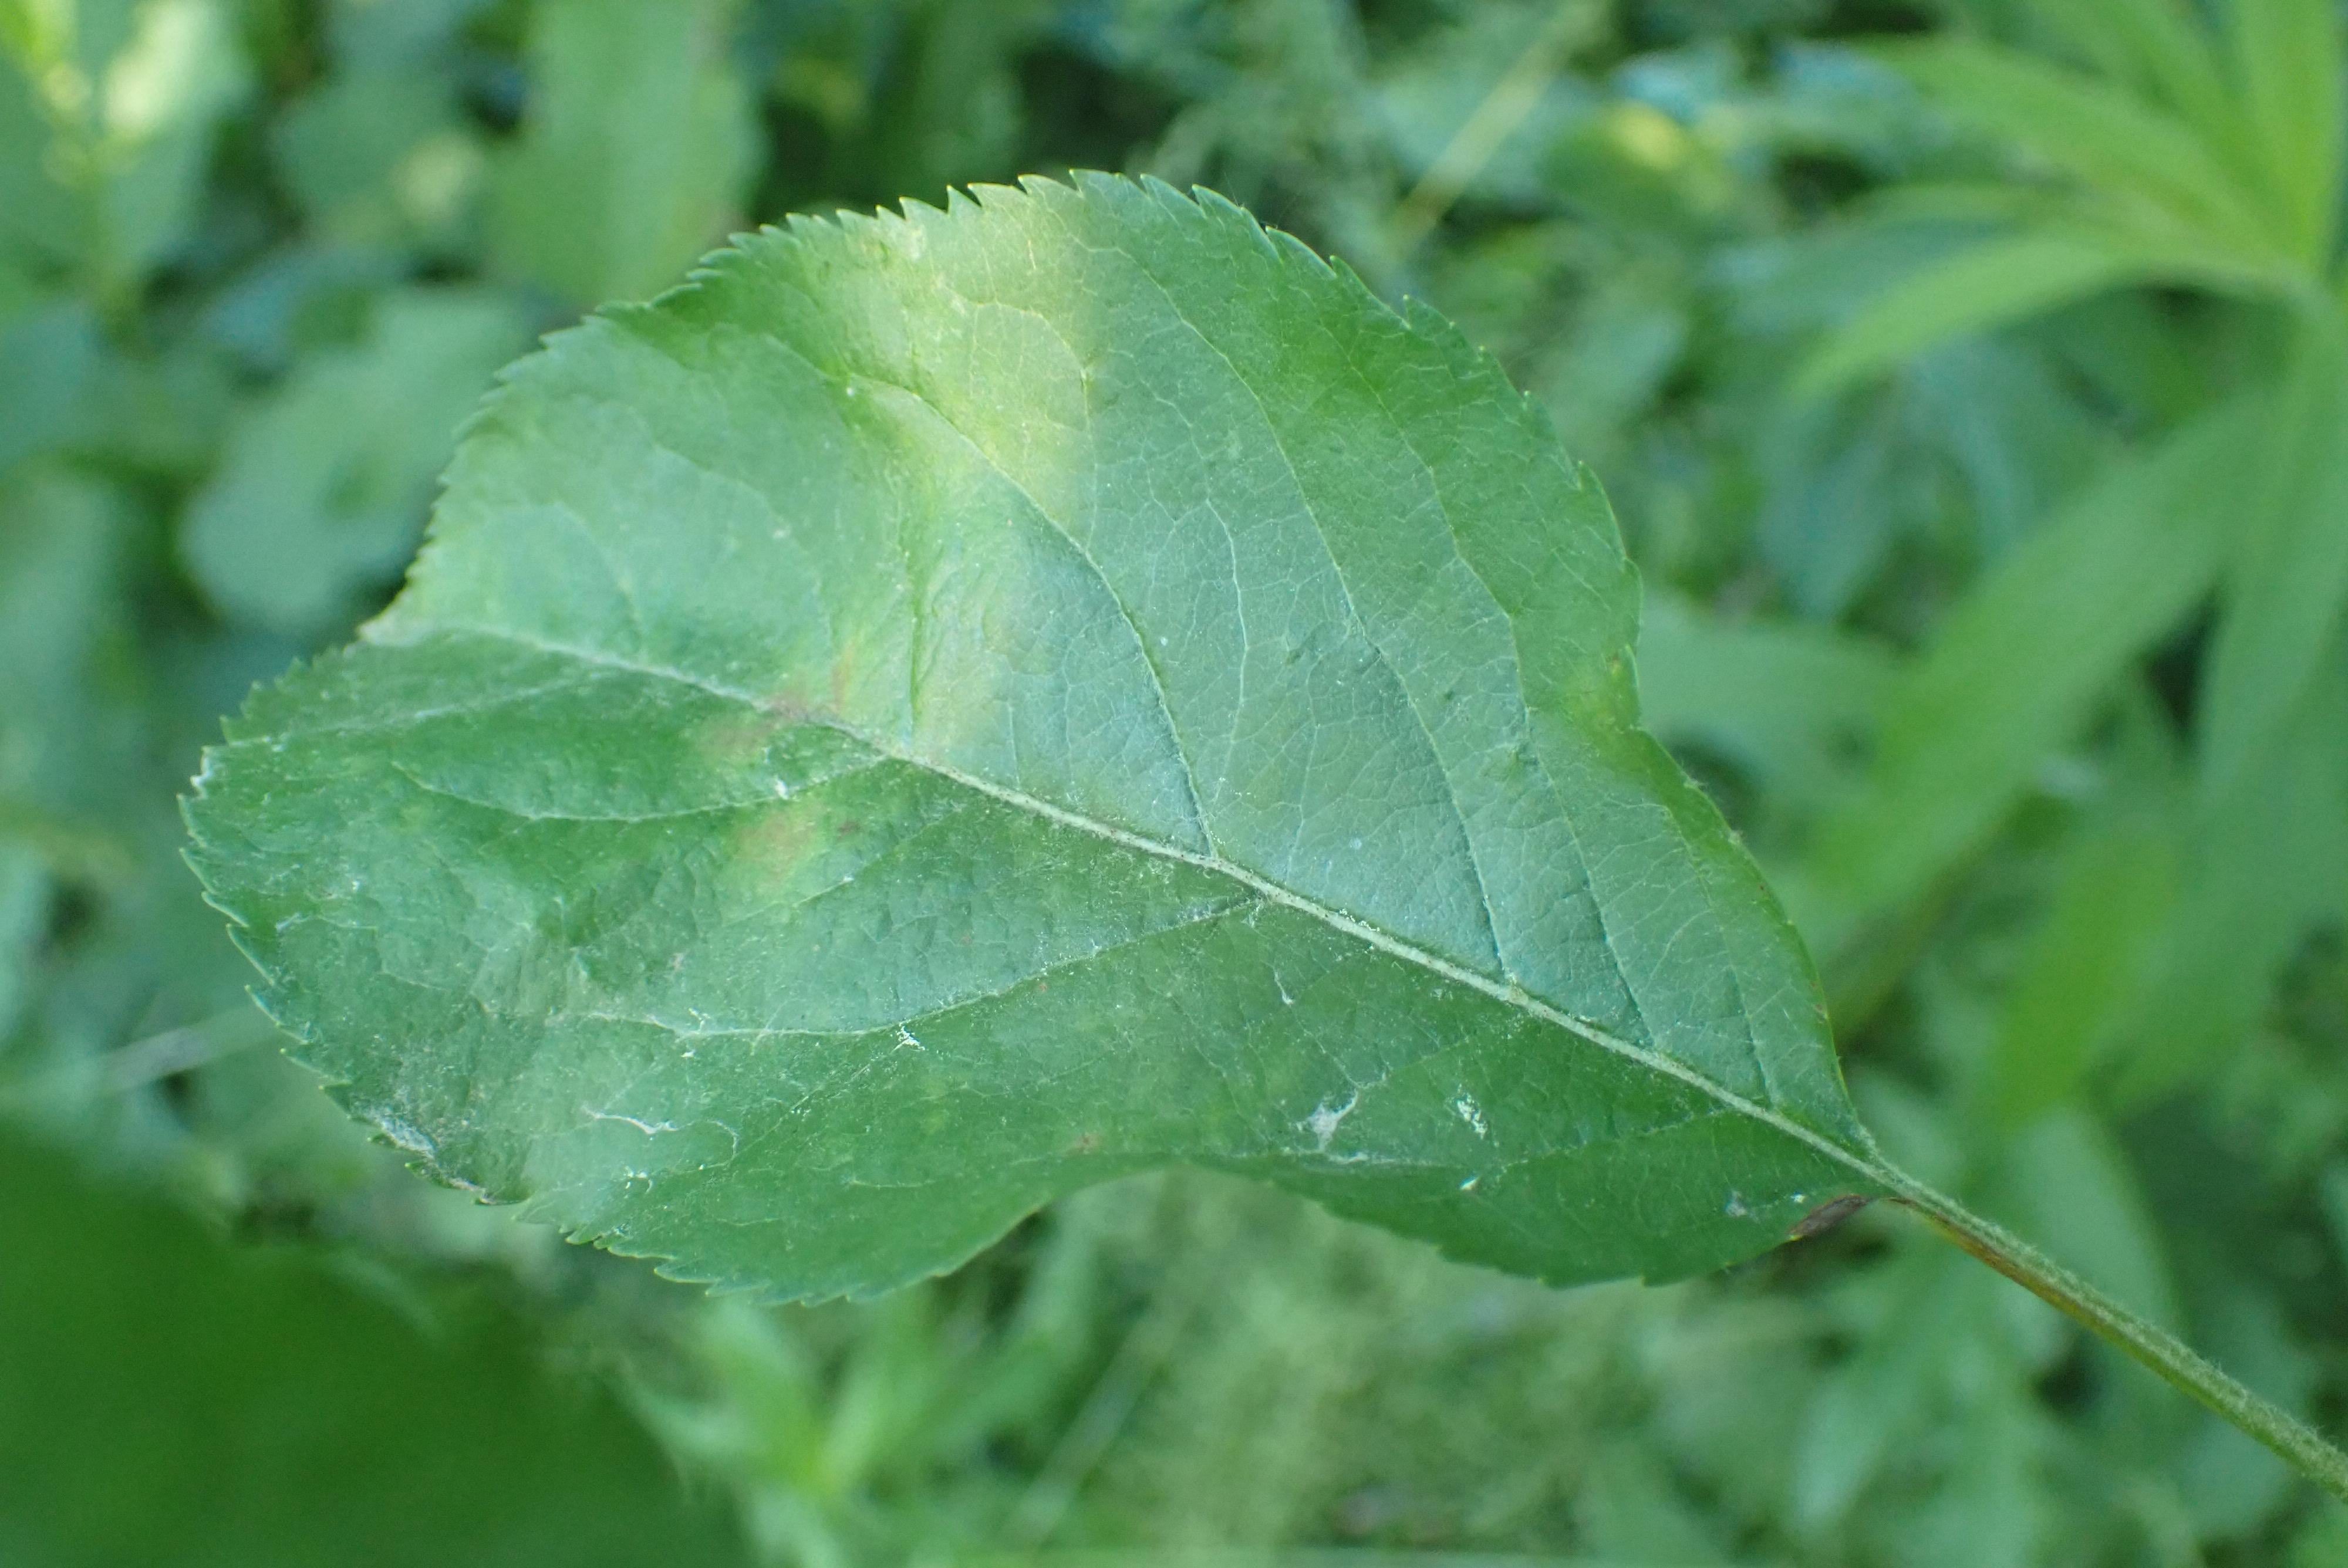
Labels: scab